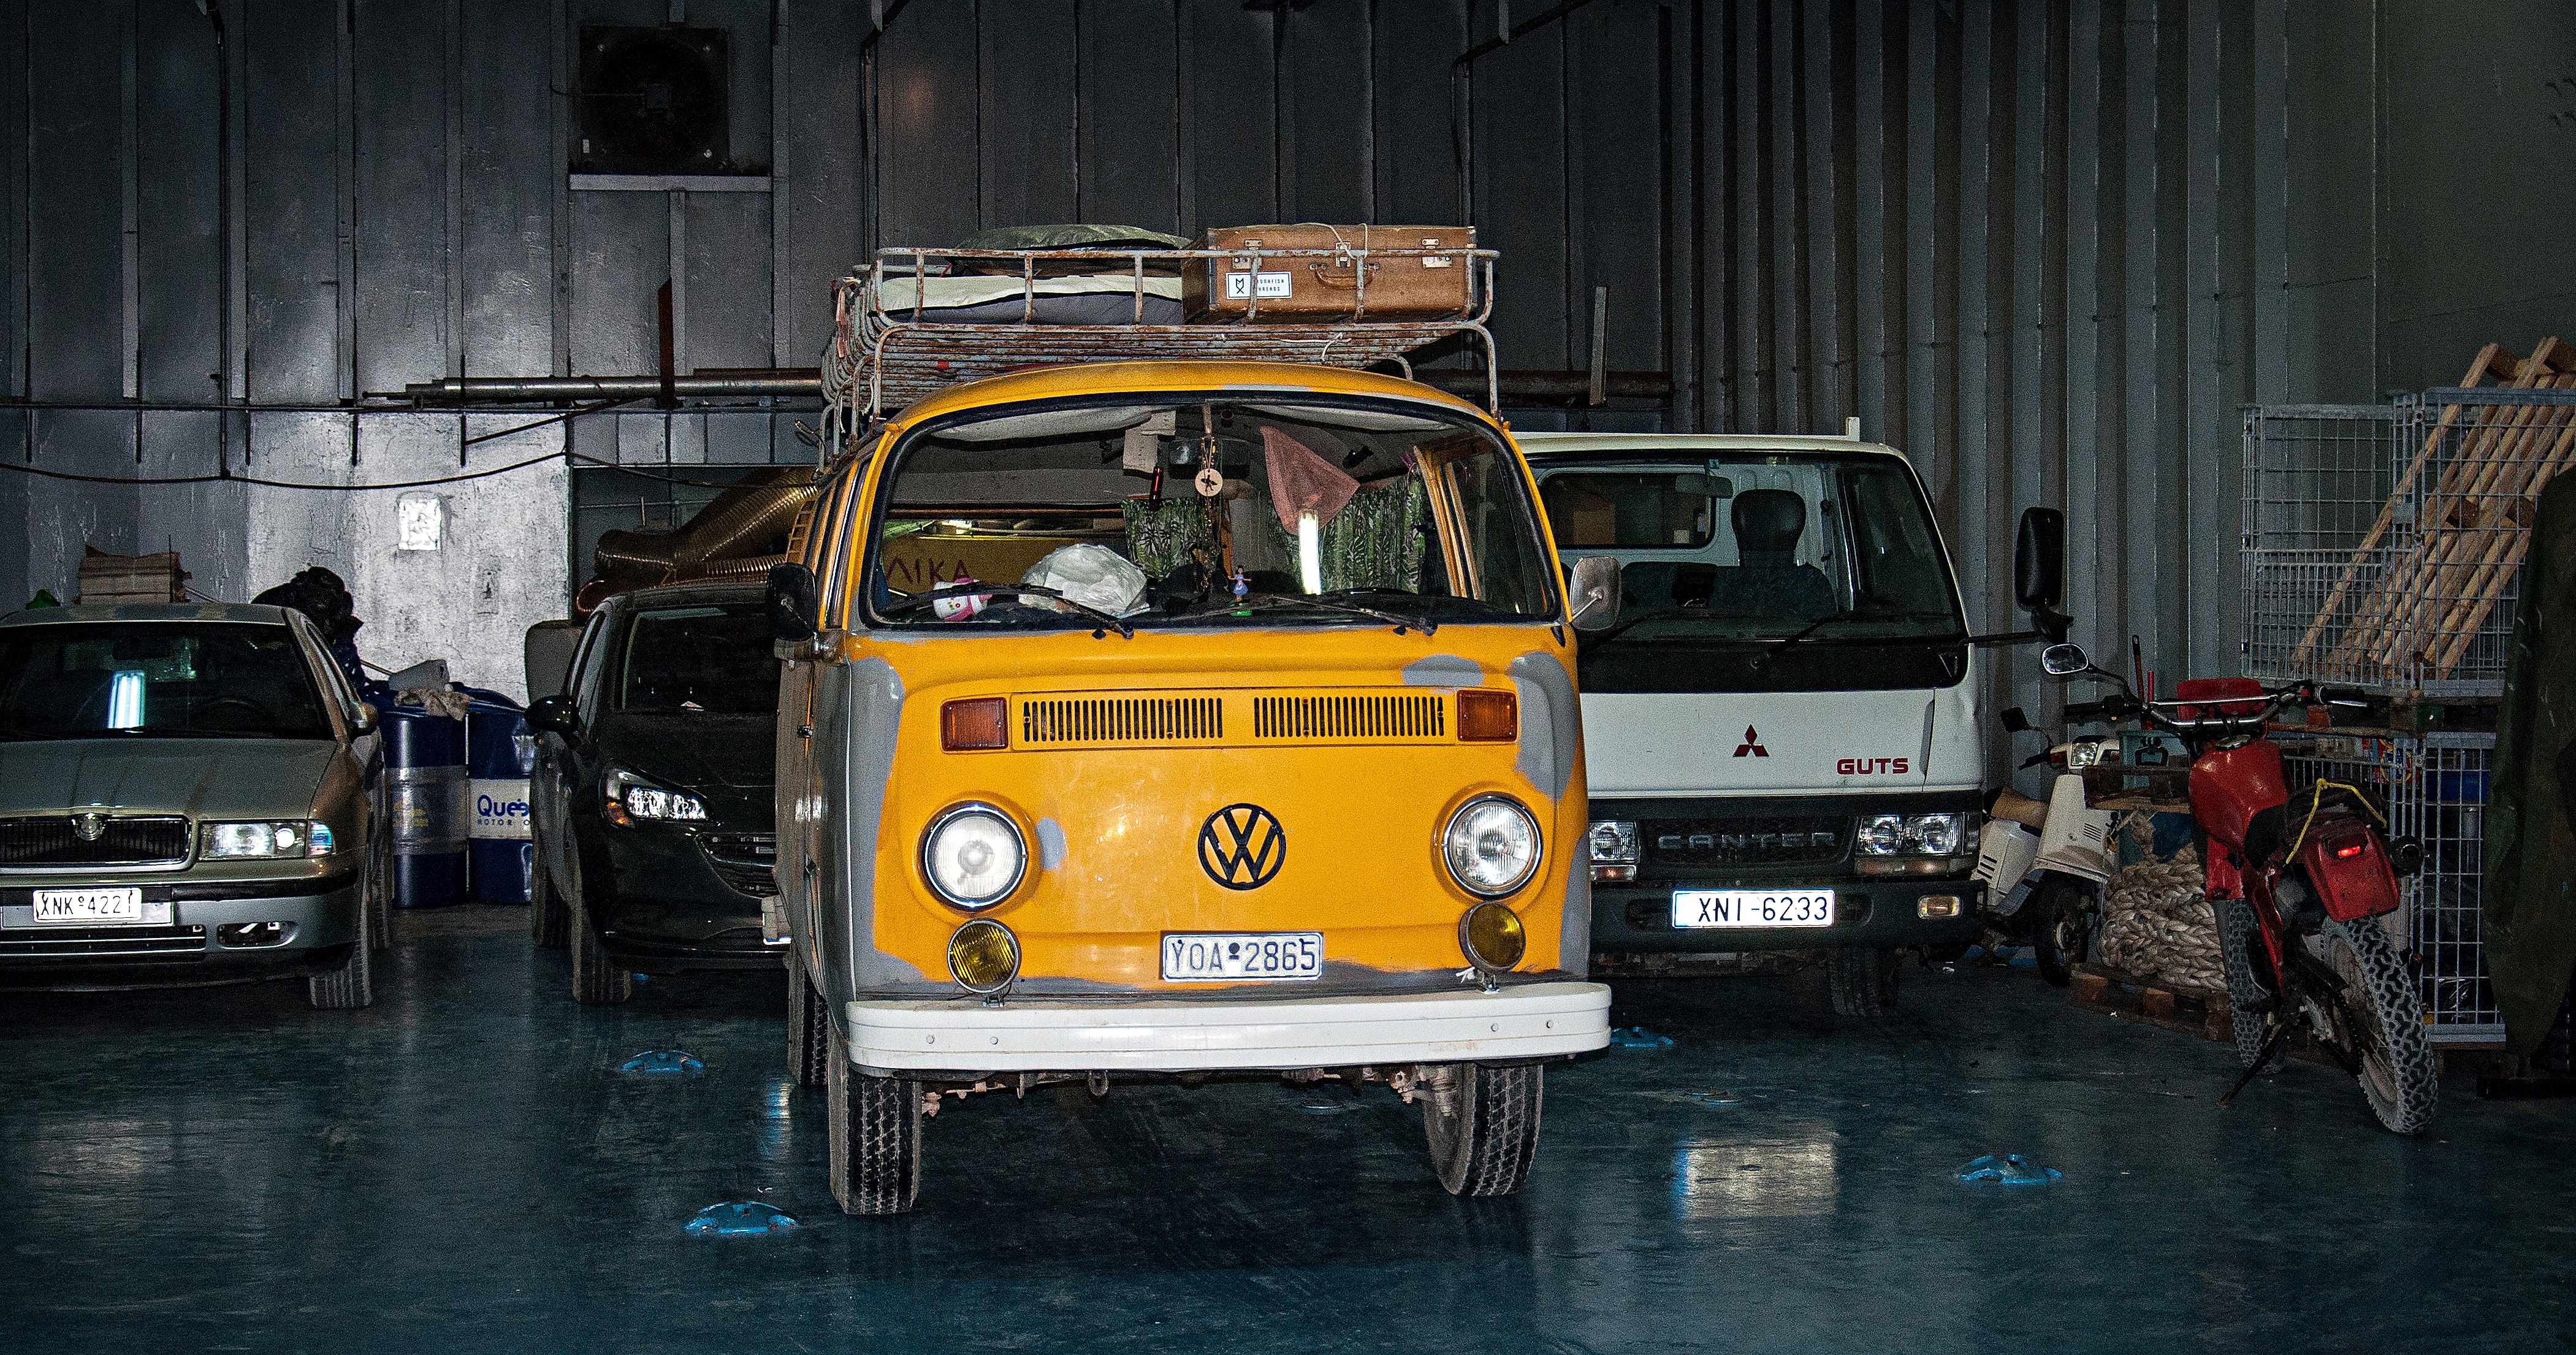
car, transport, vehicle, public transport, bus, oldtimer, classic, land vehicle, mode of transport, old vw